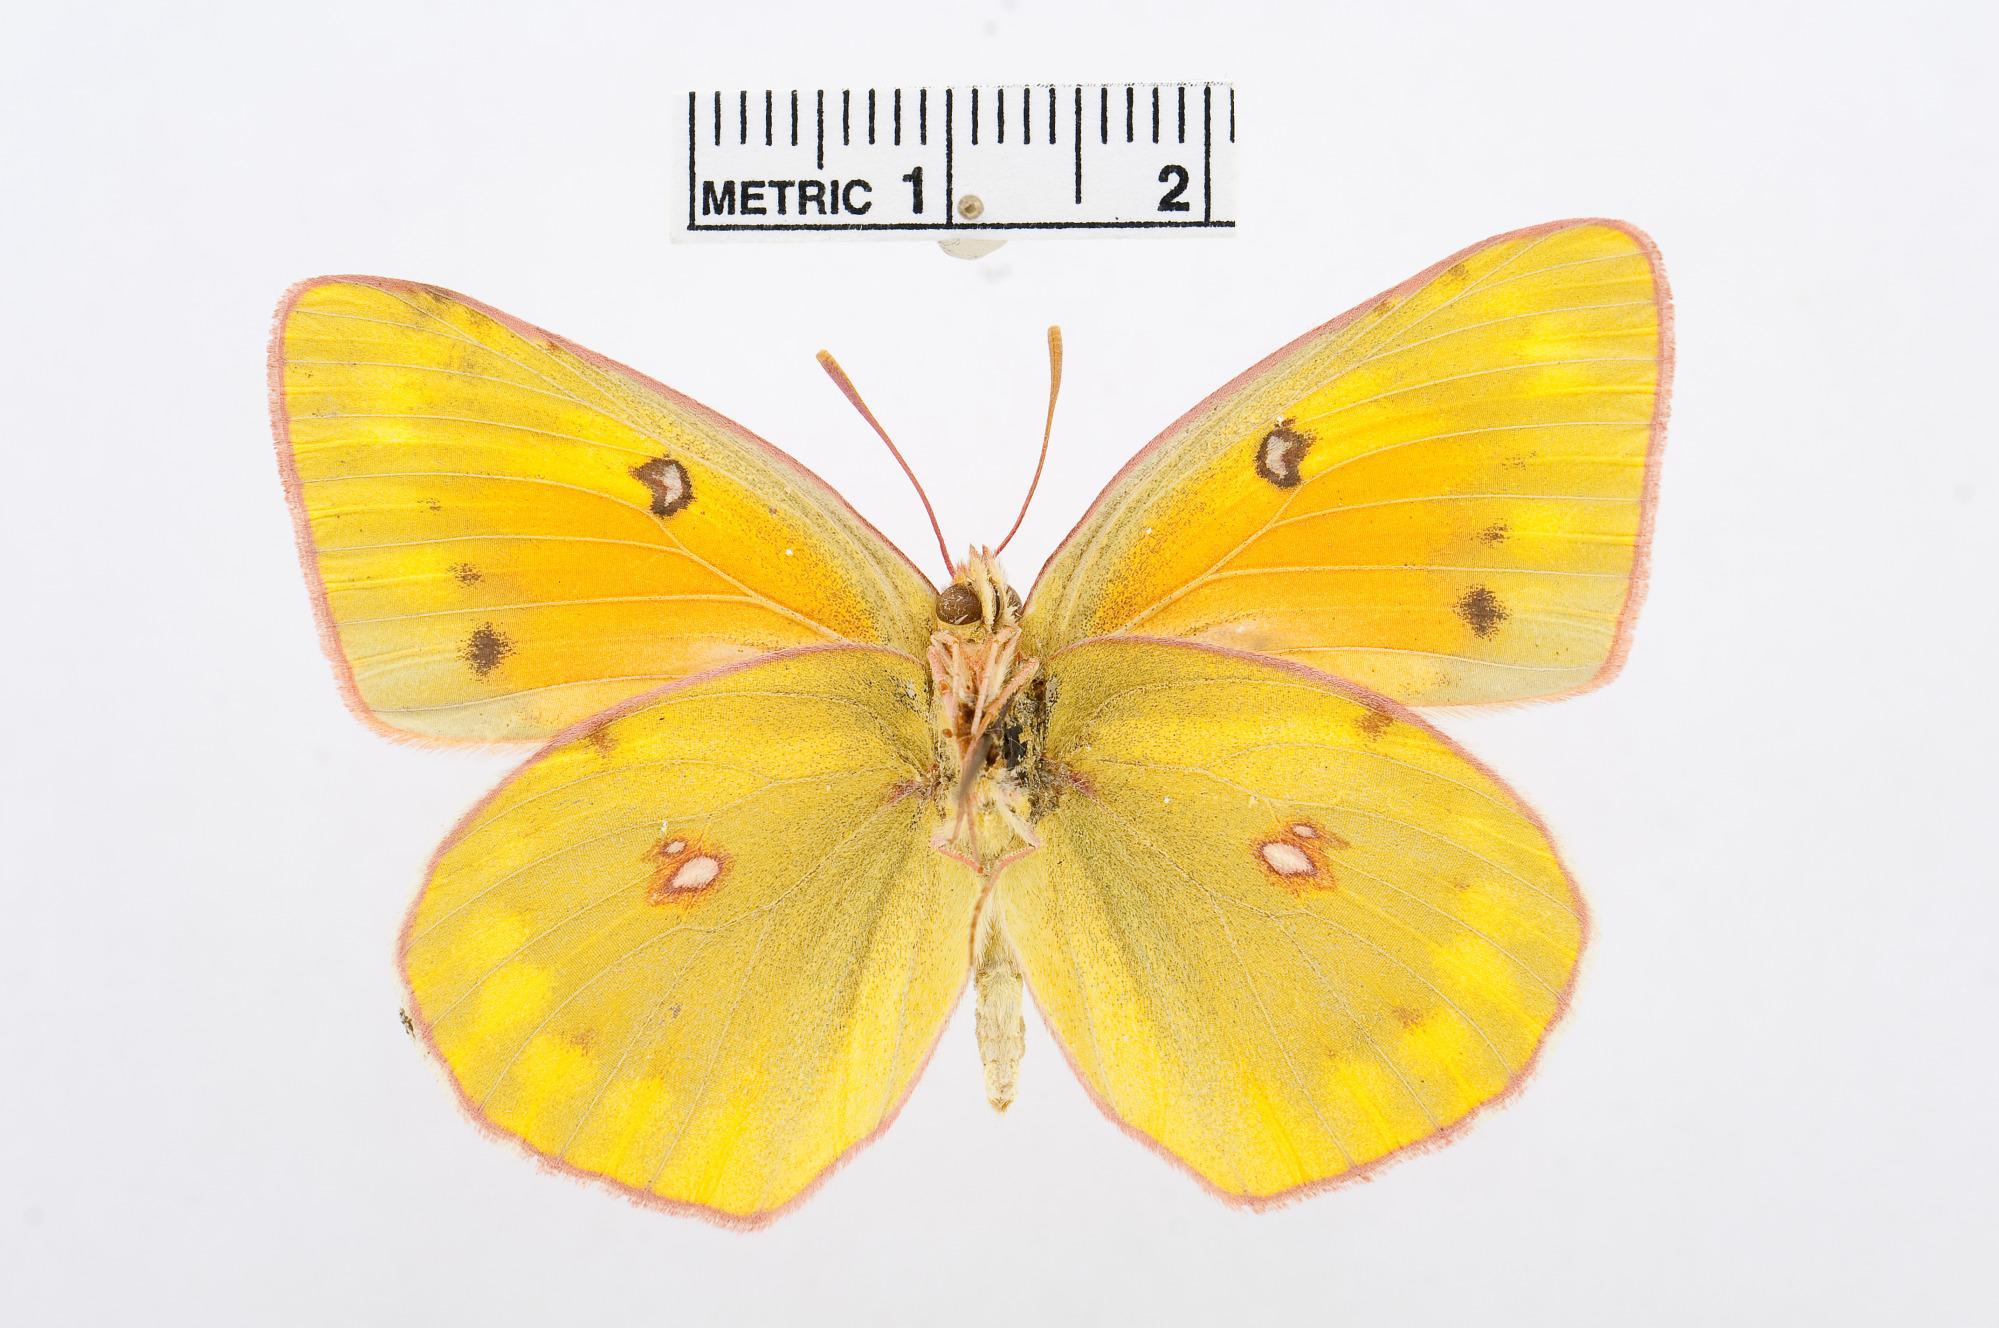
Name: Colias myrmidone
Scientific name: Colias myrmidone
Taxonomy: Animalia, Arthropoda, Hexapoda, Insecta, Lepidoptera, Pieridae, Coliadinae